Yevgeny Shevchuk

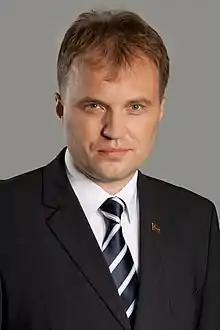
Shevchuk in 2012

Yevgeny Vasilyevich Shevchuk (born 19 June 1968) is a Transnistrian former politician who served as the second President of Transnistria, from 2011 to 2016.